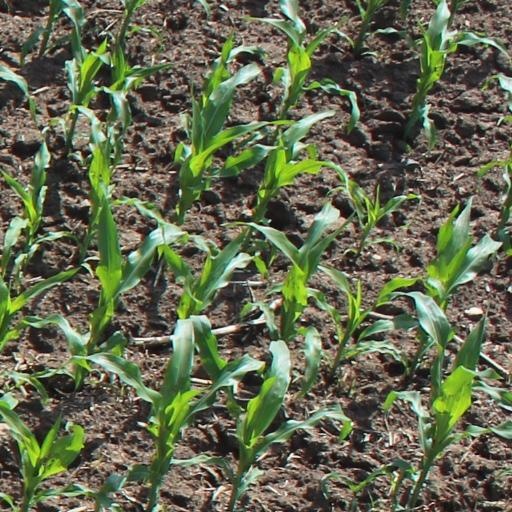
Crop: maize; corn